Michael E. Ward

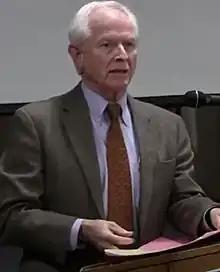
Ward in 2015

Michael E. Ward is an American politician who served as North Carolina Superintendent of Public Instruction from 1996 to 2004.